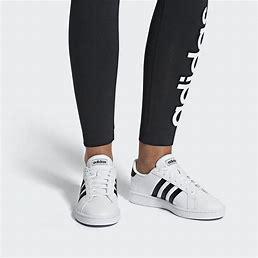
Brand: Adidas
Model: Grand Court